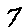
Label: 7